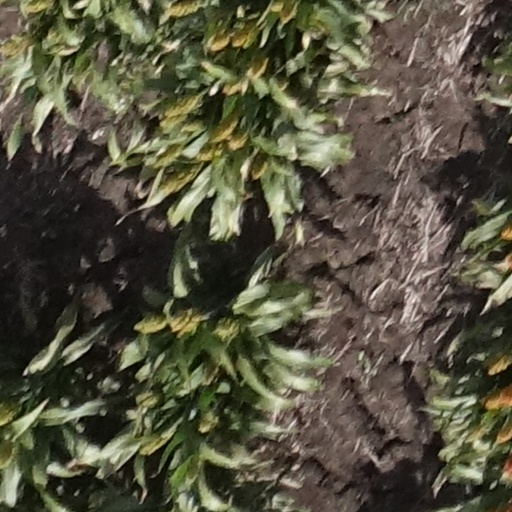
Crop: sorghum